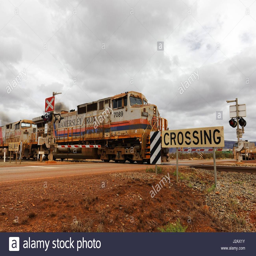
locomotive train passing through a level crossing .